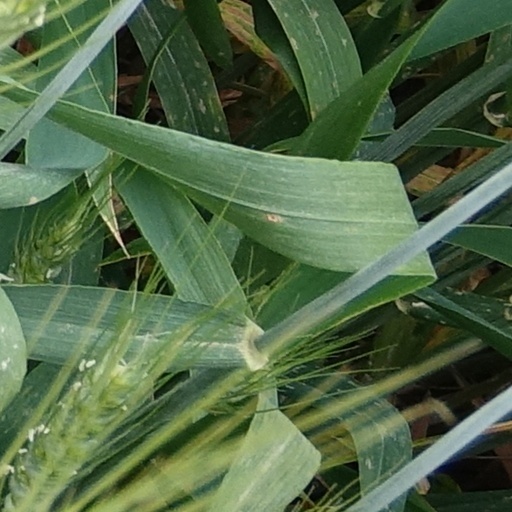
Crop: wheat